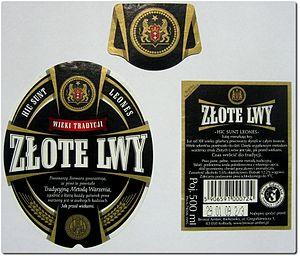
L'étiquette de bière est un morceau de papier ou de plastique collé sur une bouteille de bière et sur laquelle sont imprimées des informations légales et publicitaires permettant au consommateur d'être averti de certains risques et d'effectuer son choix. L'étiquette peut être illustrée de dessins, de photos, de reproductions d'œuvres d'art mais aussi jouer sur la typographie des différentes mentions.
La collerette désigne deux accessoires utilisés dans le monde de la bière :